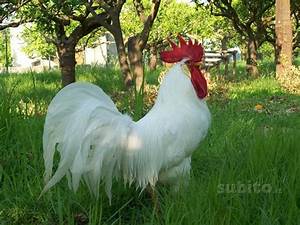
Label: gallina